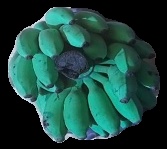
Variety: elakki-bale
Grade: grade3